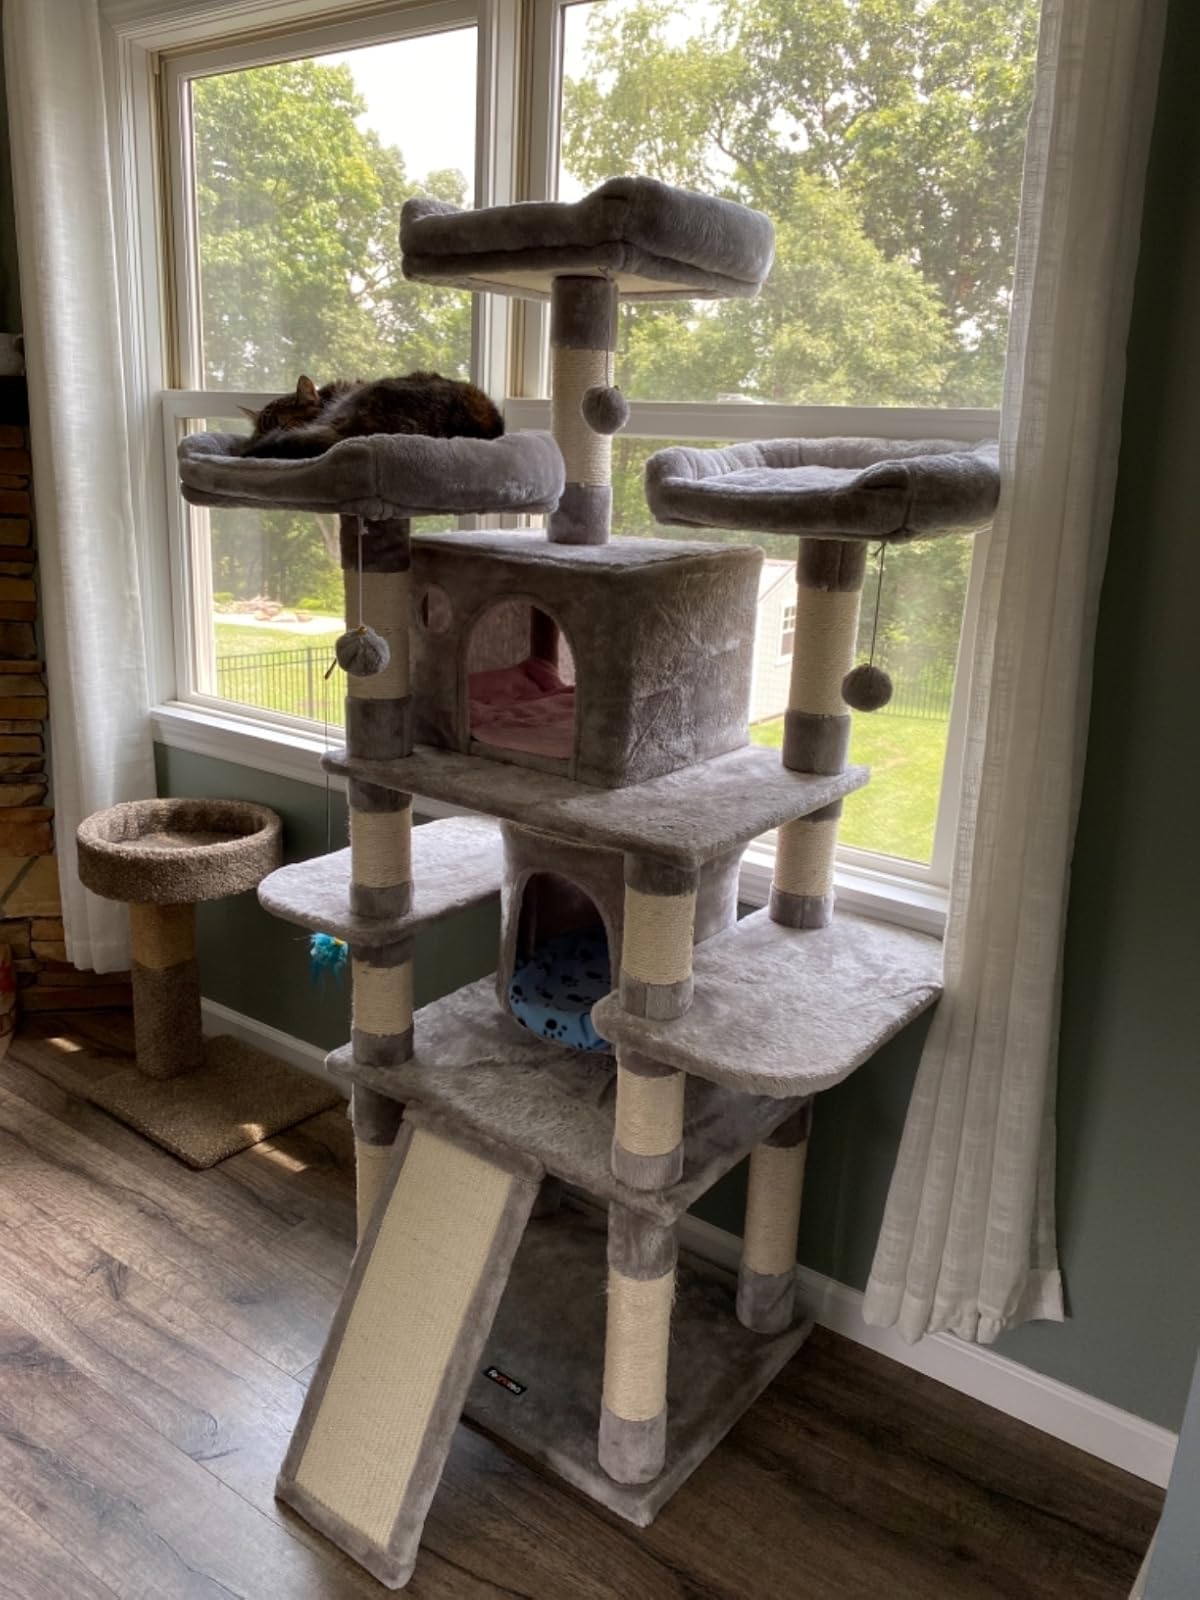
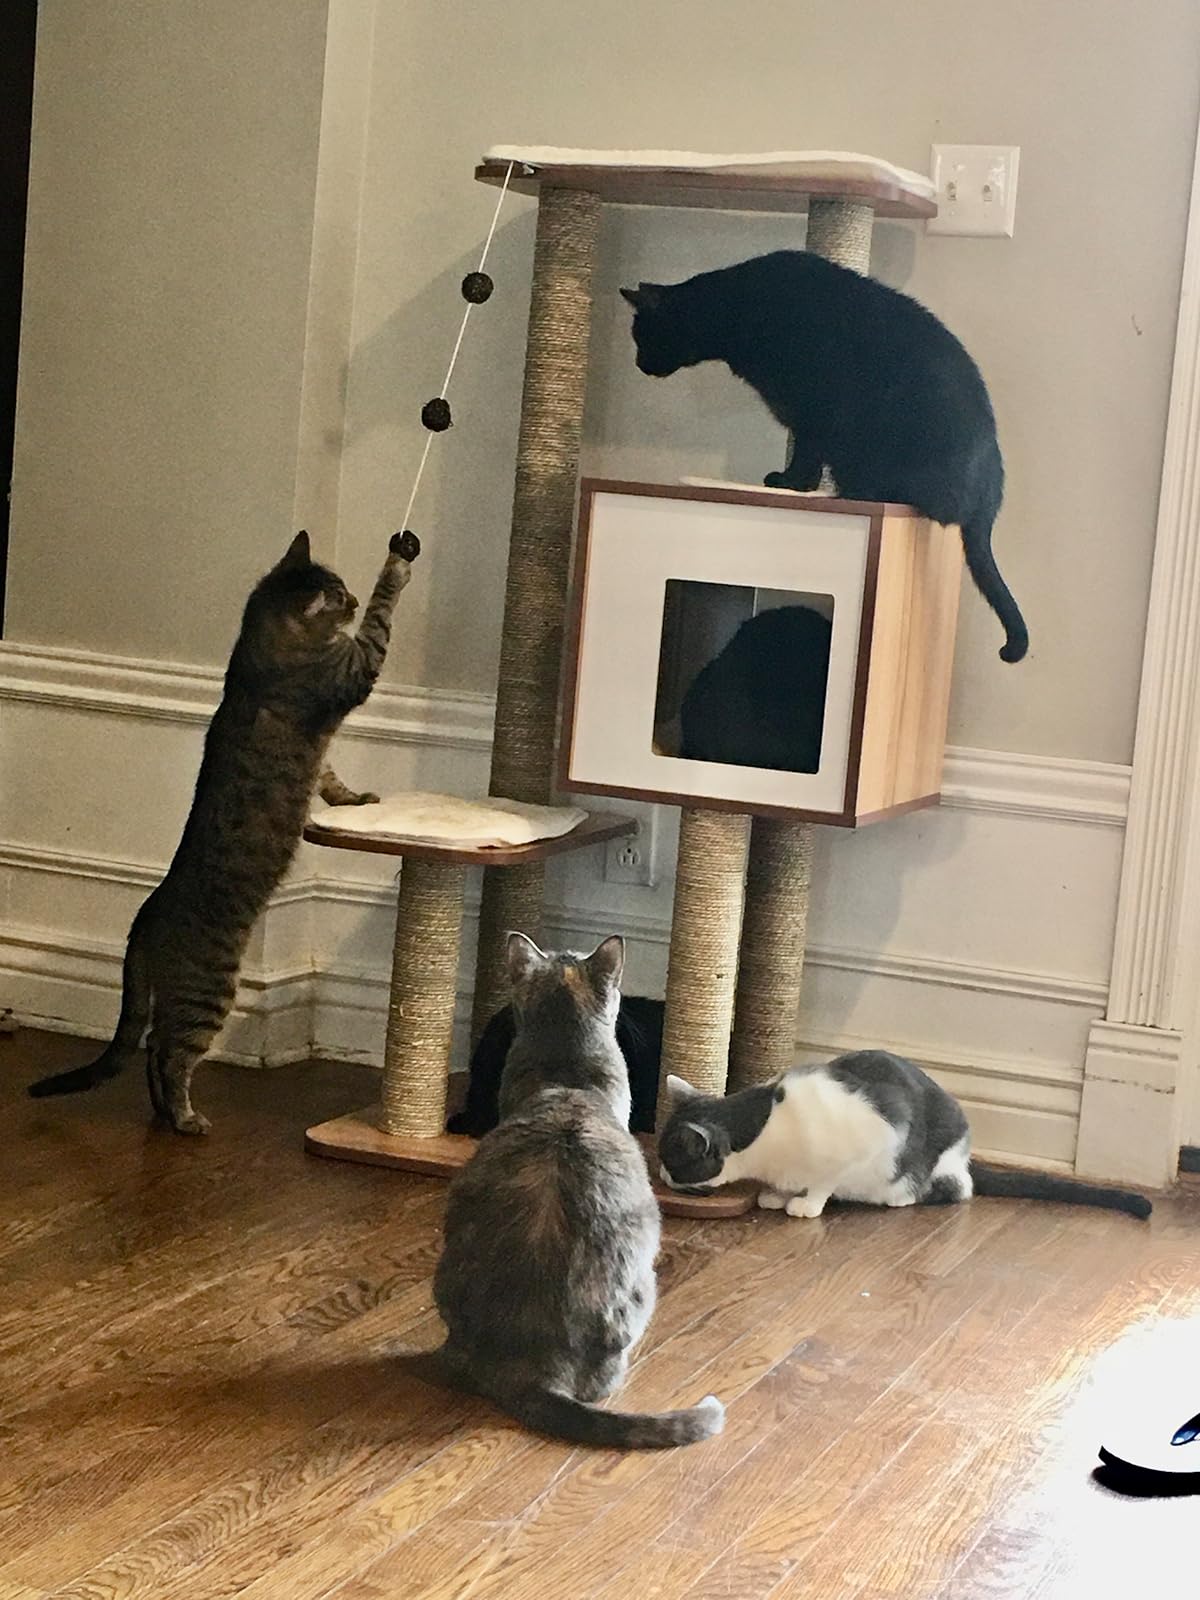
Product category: items_cat tree
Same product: no